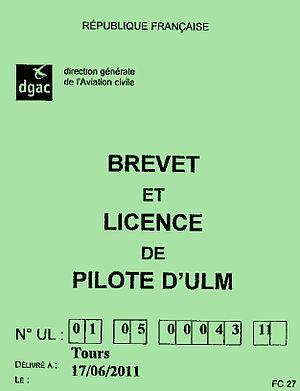
Brevet ULM français
Un ULM est un aéronef ultra-léger muni d'un moteur dont la licence de pilotage et les conditions de navigabilité spécifiques sont simplifiées par rapport à la licence de pilote privé et la certification d'un avion. La plupart des ULM peuvent décoller et atterrir sur des distances réduites hors des aérodromes, mais les plus performants s'apparentent aux avions légers.